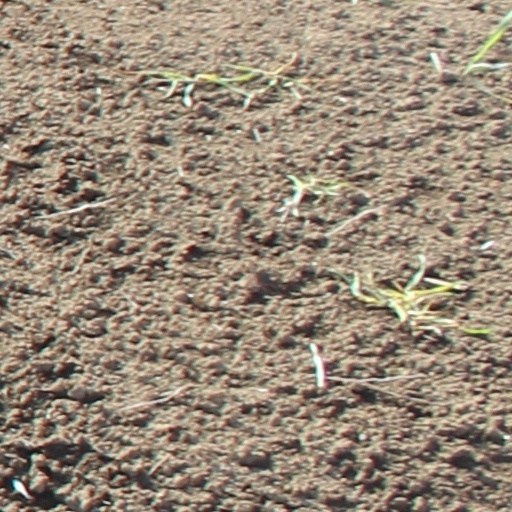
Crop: wheat